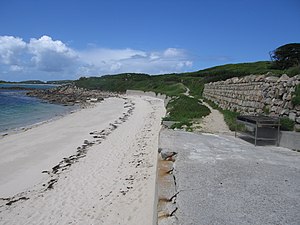
Olav Tryggvason / Slaget ved Dannevirke
Fra Scillyøerne, hvor Olav Tryggvason lod sig kristne.
Olav Trygvasson var Norges konge fra 995 til 1000. Han var søn af Tryggve Olavsson, konge af Viken, og ifølge senere sagaer oldebarn af Harald Hårfager, den første konge af Norge.